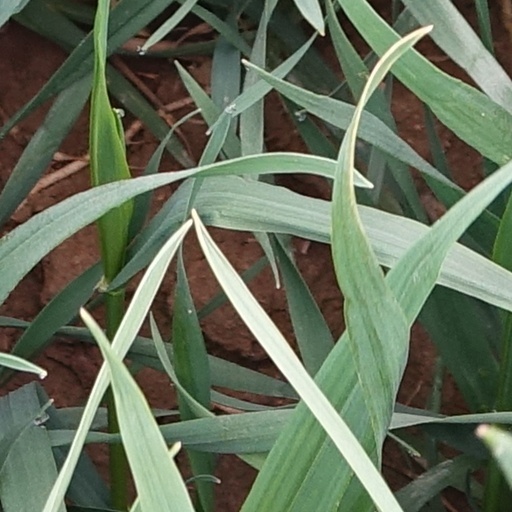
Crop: wheat